Malleray-Bévilard railway station

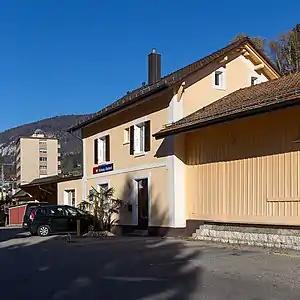
The station building in 2017

Malleray-Bévilard railway station is a railway station in the municipality of Valbirse, in the Swiss canton of Bern. It is an intermediate stop on the standard gauge Sonceboz-Sombeval–Moutier line of Swiss Federal Railways.